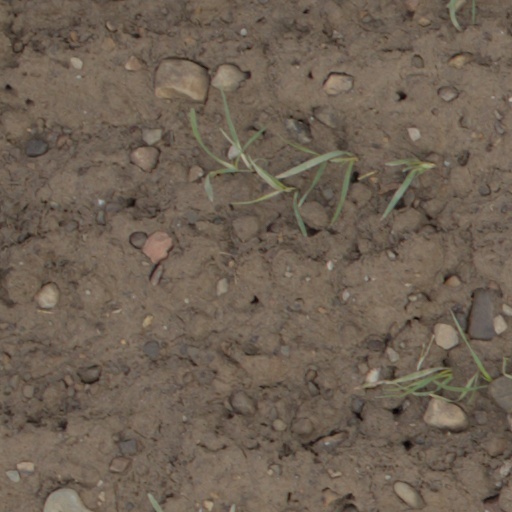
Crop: wheat